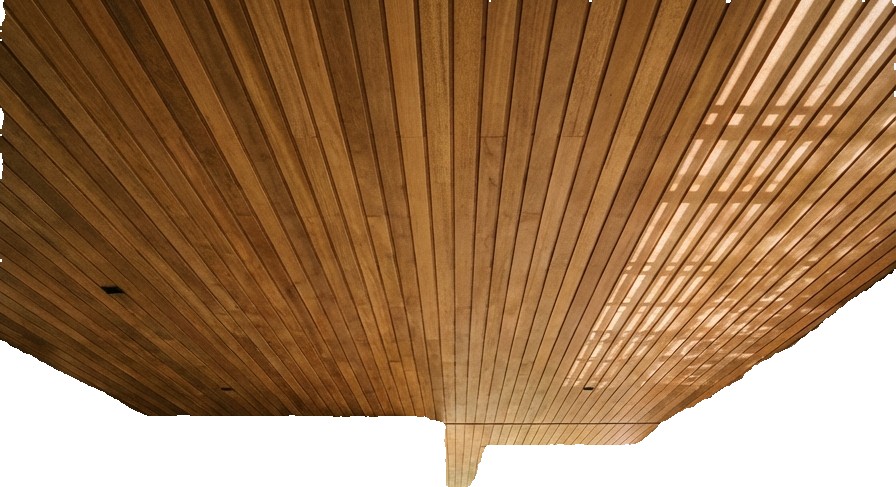
Surface category: ceiling